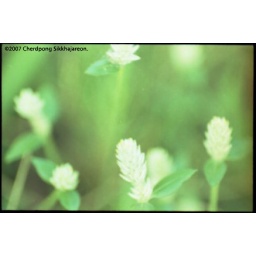
the White in grass field : macro